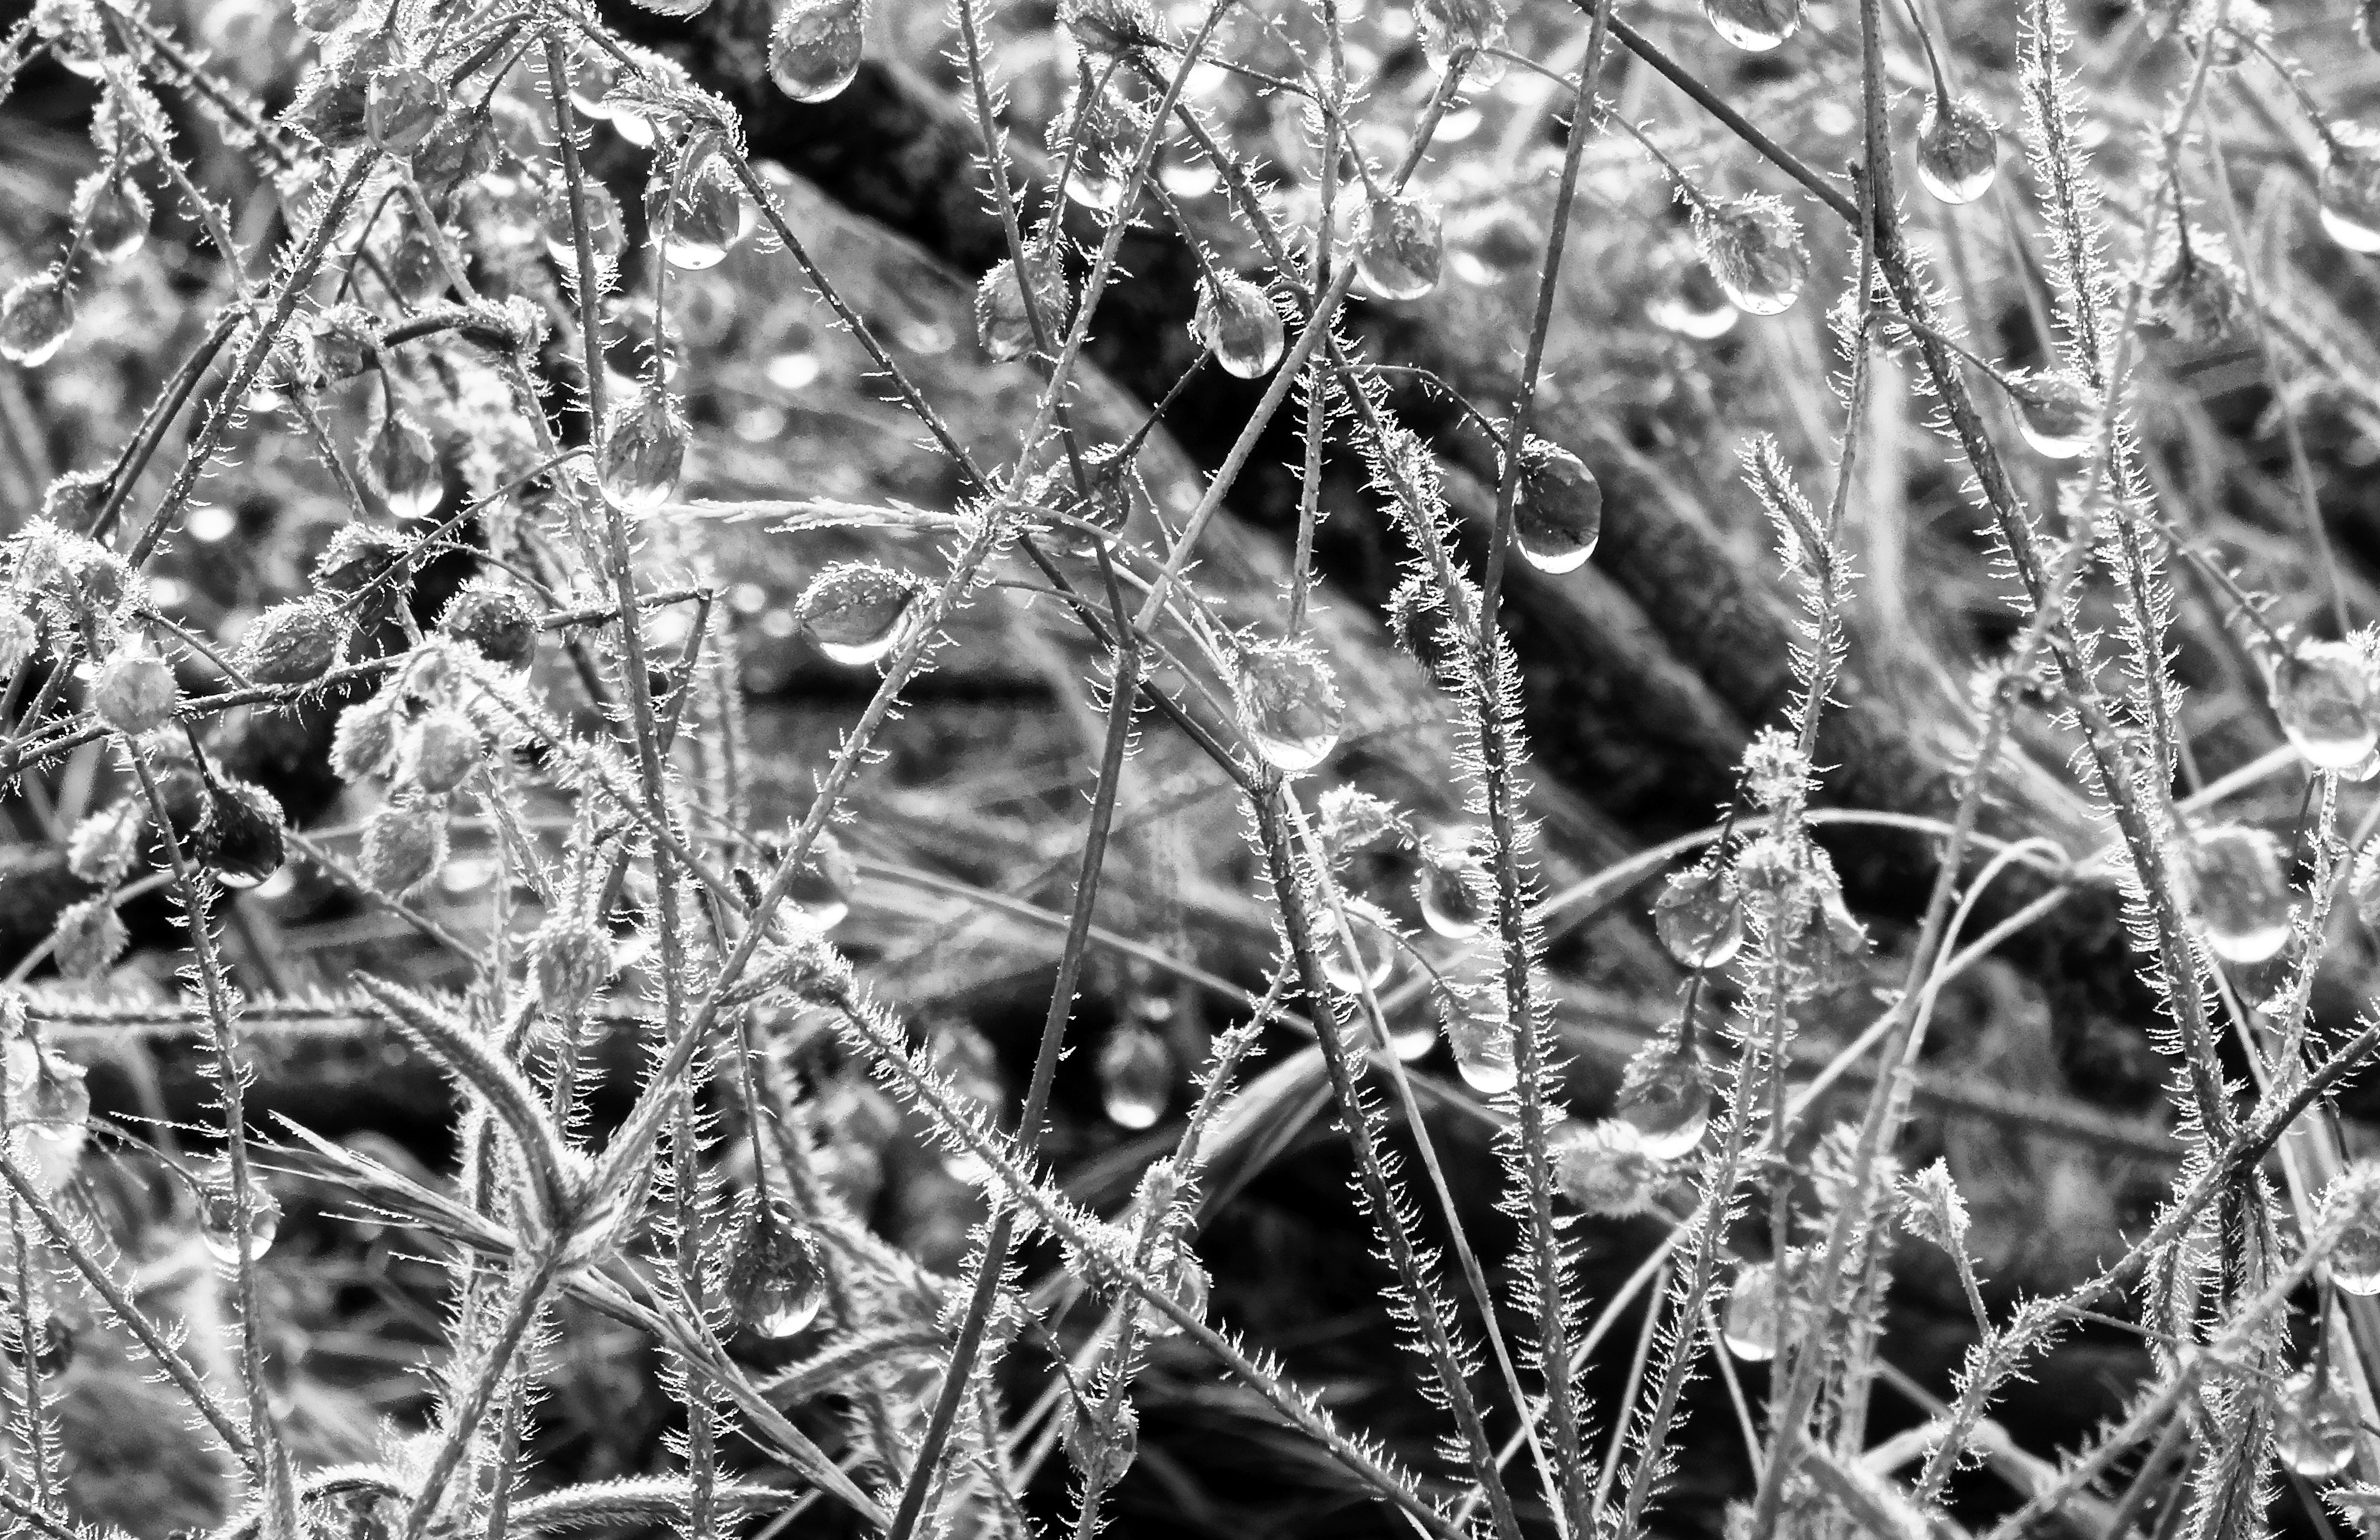
nature, grass, branch, winter, dew, black and white, plant, photography, leaf, frost, ice, monochrome, flora, season, twig, spider web, close up, moisture, freezing, morgentau, macro photography, monochrome photography, plant stem